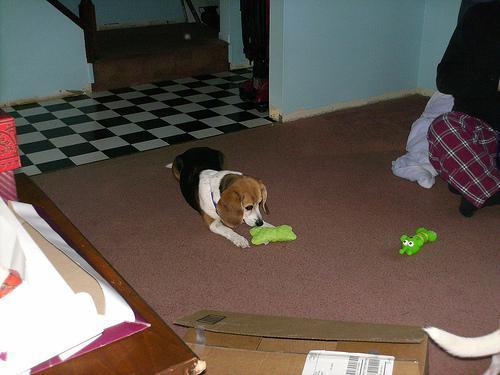
beagle